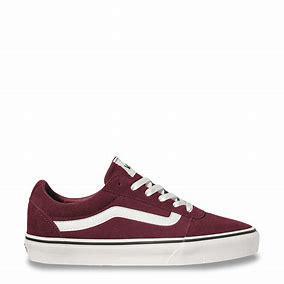
Brand: Vans
Model: Ward